William F. Albright

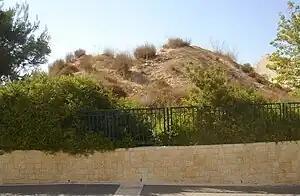
Tumulus 2 (Jerusalem), excavated by Albright in 1923. His excavation trench is still visible at the top of the structure.

Albright became known to the public in 1948 for his role in the authentication of the Dead Sea Scrolls, but made his scholarly reputation as the leading theorist and practitioner of biblical archaeology, "that branch of archaeology that sheds light upon 'the social and political structure, the religious concepts and practices and other human activities and relationships that are found in the Bible or pertain to peoples mentioned in the Bible." Albright was not, however, a biblical literalist; in his "Yahweh and the Gods of Canaan", for example, he argued that Yahwism and ancient Caananite religion had a reciprocal relationship, in which "both gained much in the exchange which set in about the tenth century and continued until the fifth century B.C".